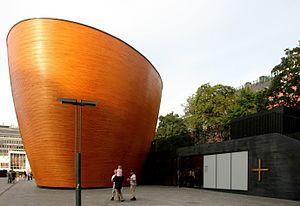
La Chapelle de Kamppi ou la Chapelle du silence est une église située sur la place Narinkka du quartier de Kamppi à Helsinki en Finlande.